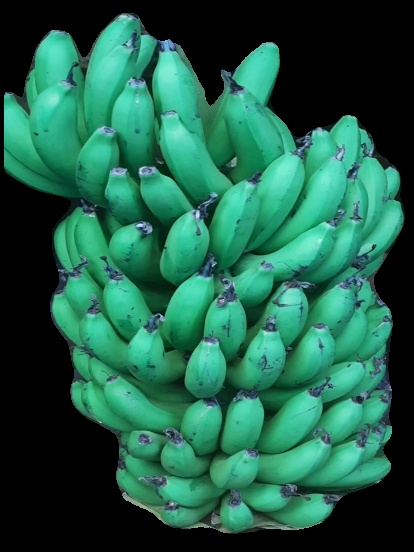
Variety: pachbale
Grade: grade1